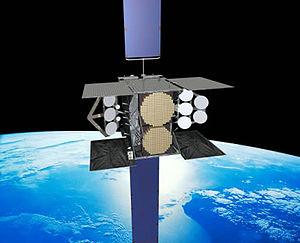
Wideband Global SATCOM ou WGS est un système de télécommunications militaire américain à haut débit reposant sur une constellation de satellites de télécommunications placés en orbite géostationnaire dont le déploiement est en cours en 2012. Il est développé par le département de la Défense des États-Unis avec une participation de l'Australie. Les utilisateurs sont les armées américaine, australienne, canadienne, danoise, néerlandaise, néo-zélandaise et luxembourgeoise. Il doit dans un premier temps compléter les systèmes de télécommunications DSCS et Global Broadcast Service avant de les remplacer. La capacité de chaque satellite WGS est 10 fois supérieure à celle de l'ensemble des satellites DSCS III.